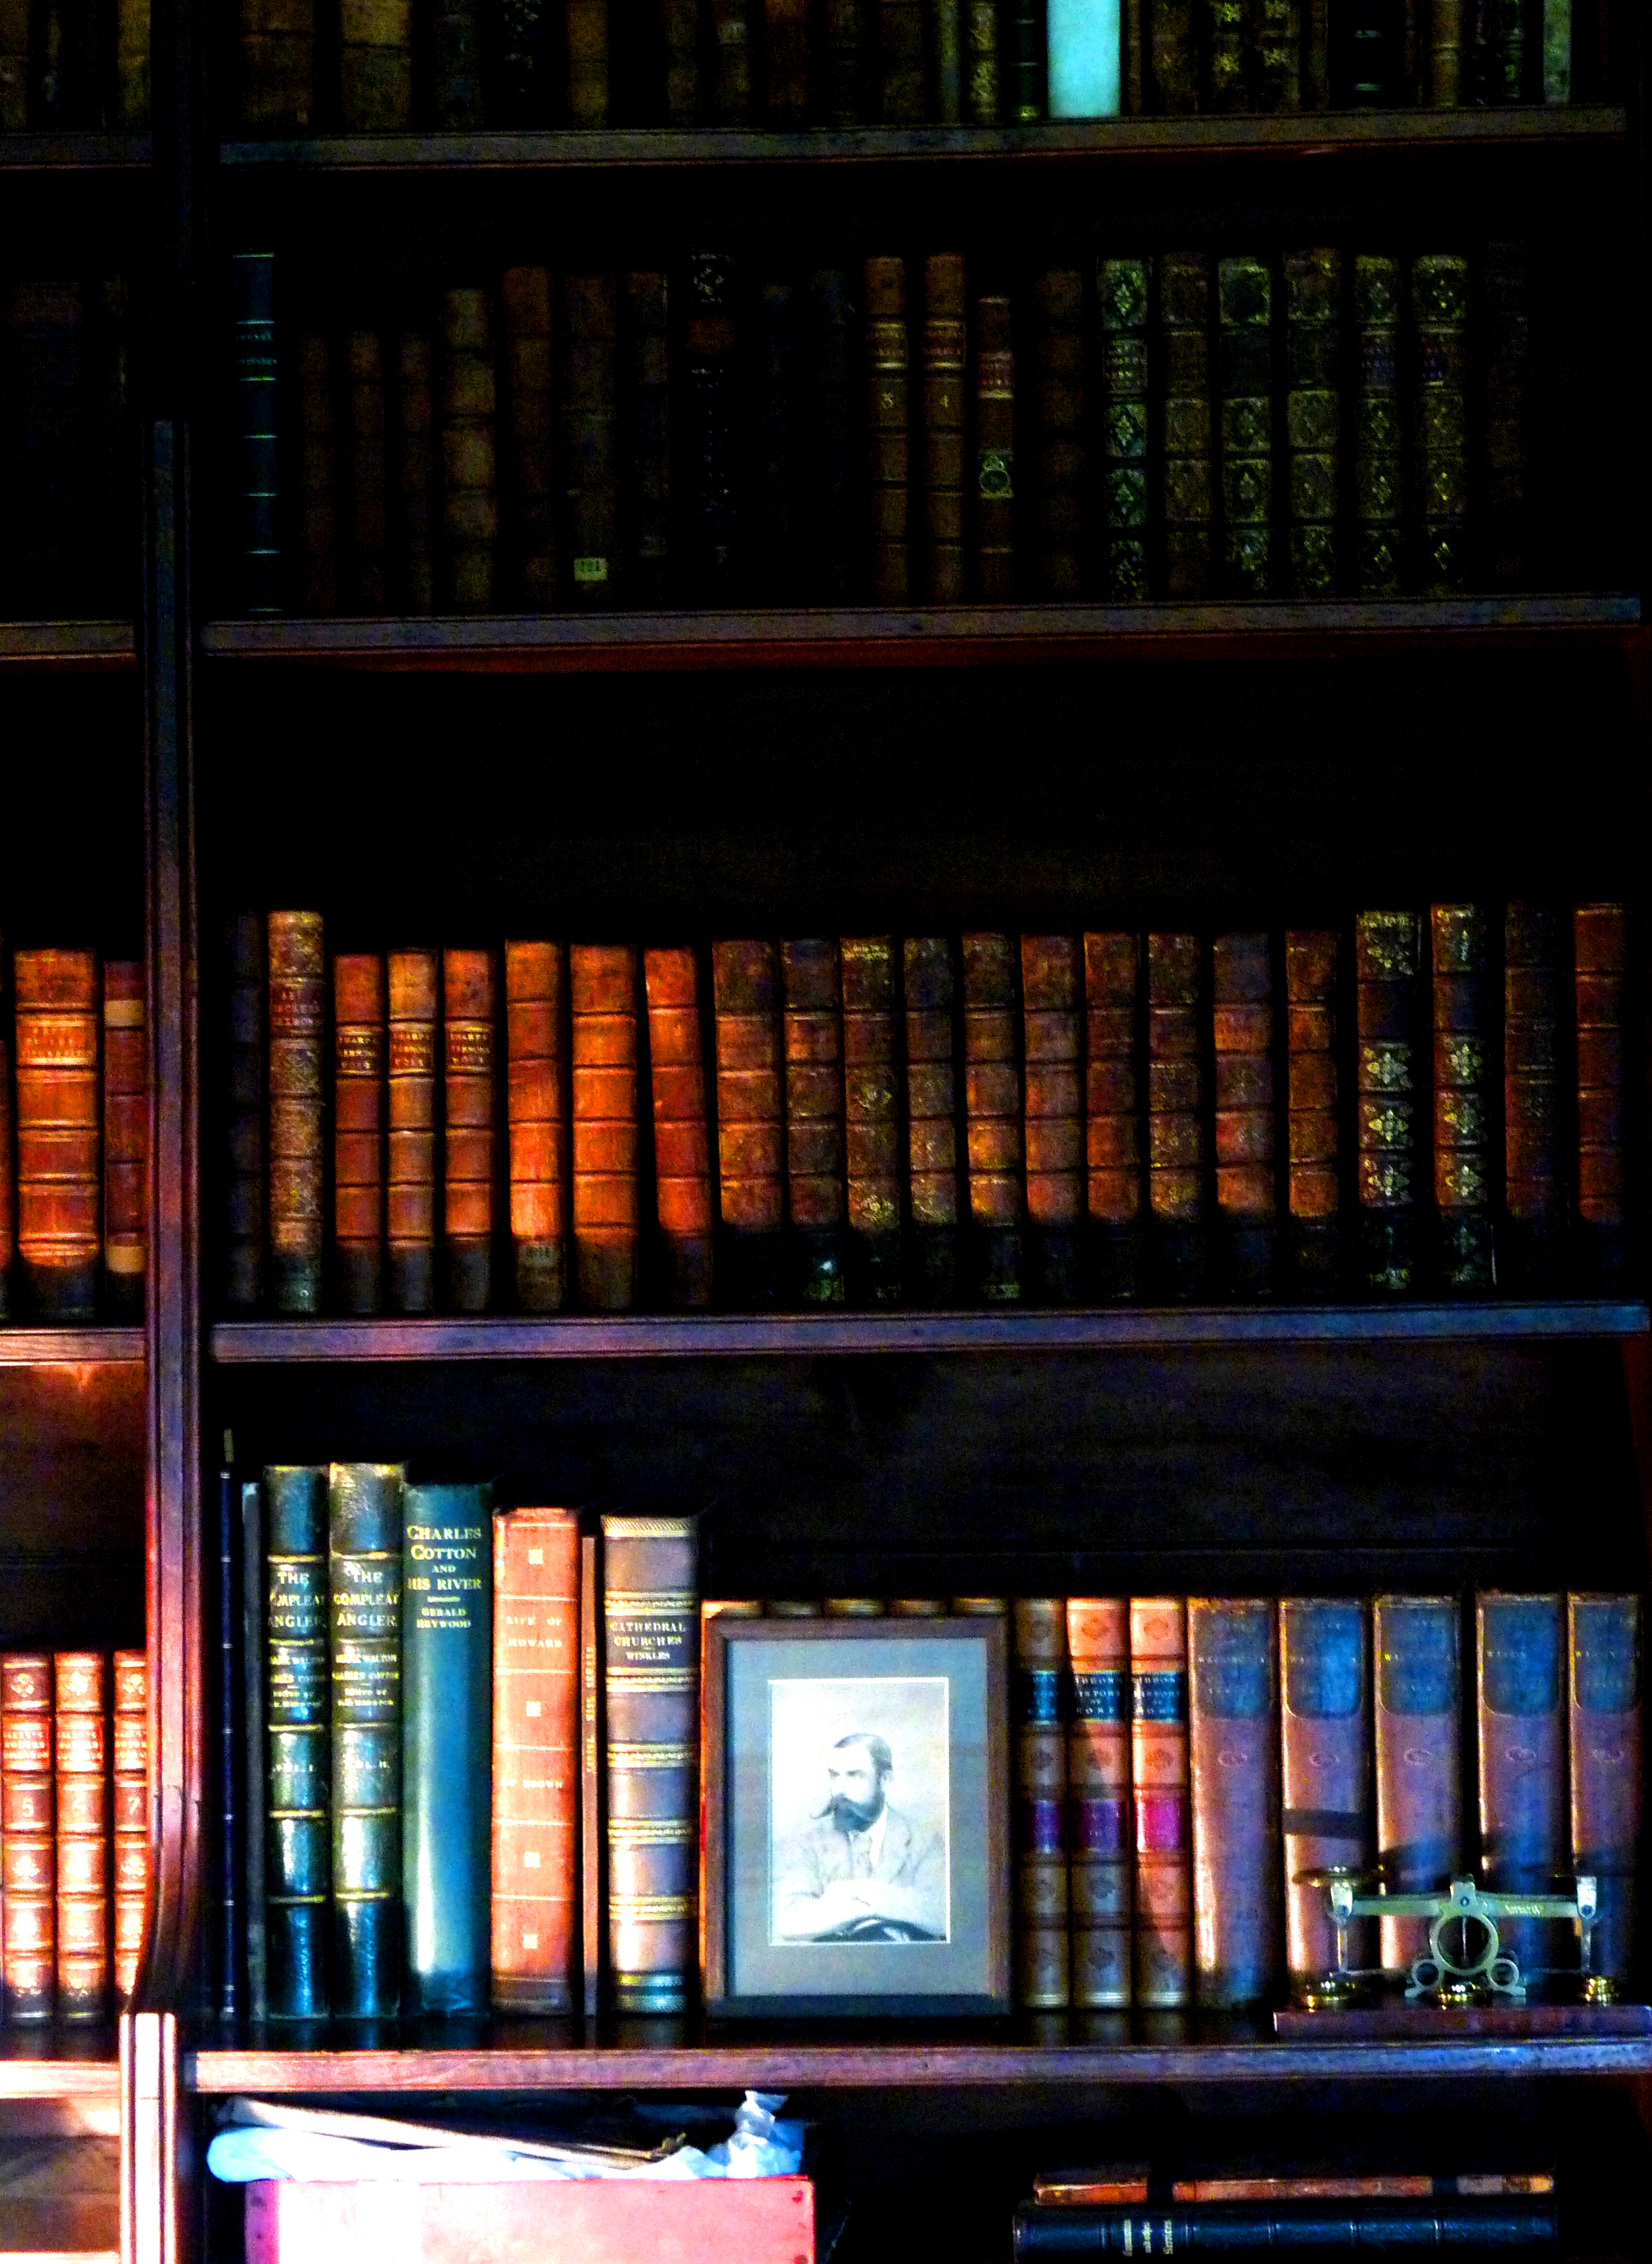
house, window, glass, building, old, photo, mystery, portrait, shelf, furniture, stain, library, books, colours, dusty, shelving, stonework, canons, anawesomeshot, ashby, daventry